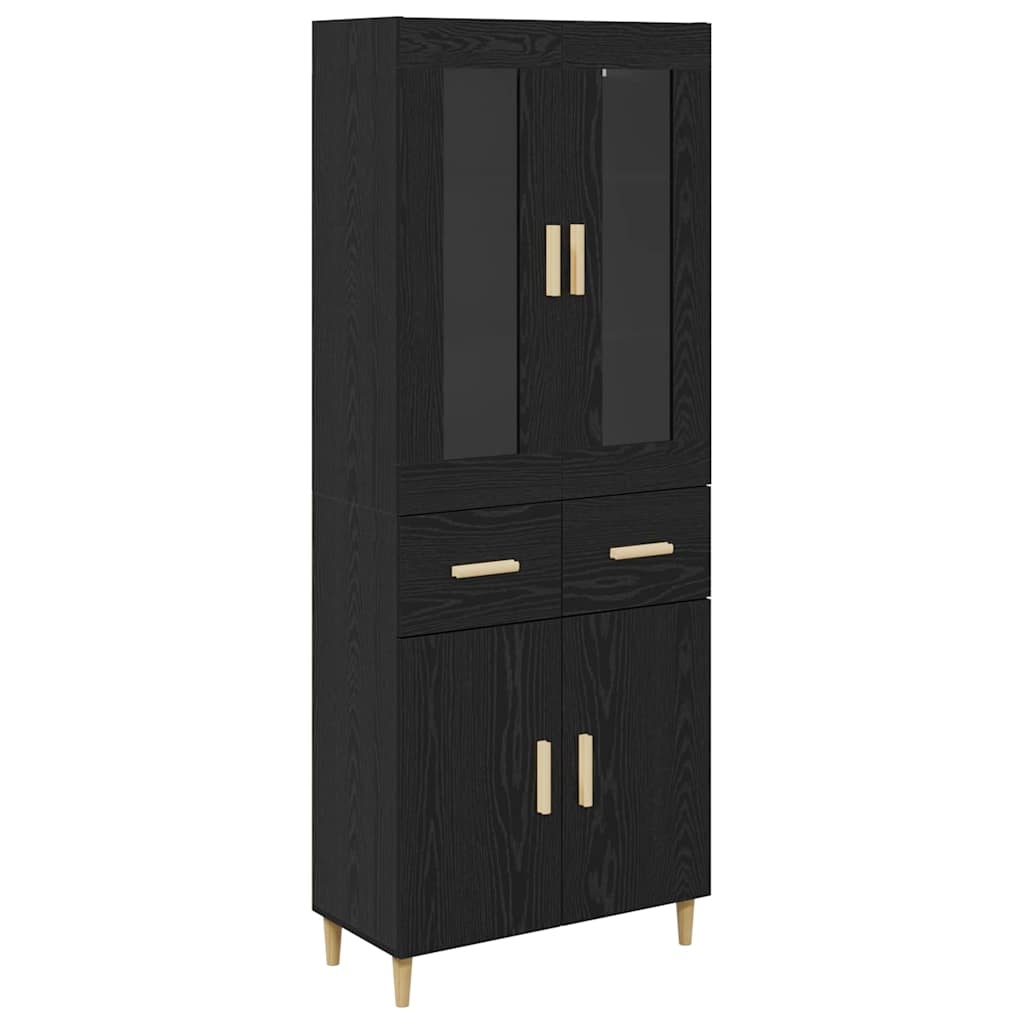
Korkea kaappi laatikon kanssa 2 pcs Musta tammi. Tekninen puu
Moderni highboard on hieno lisä mihin tahansa asuintilaan, yhdistäen eleganssia ja runsaasti säilytysratkaisuja. Sen muotoilu, jota leimaa selkeä linjakkuus ja toimivuus, sopii hyvin nykyaikaiseen kotiin. Tämä huonekalu ei vain paranna huoneen visuaalista vetovoimaa vaan tarjoaa myös käytännöllisen ratkaisun esineiden säilyttämiseen ja esittelyyn. Kiiltävä pinta tuo esiin hienostuneisuuden ja viehättävyyden. Materiaalit: Kestävä tekninen puu ja lasipaneelit takaavat pitkän käyttöiän ja tyylikkään ilmeen. Komponentit: Levy, sisäänrakennetut hyllyt ja ovet tuovat lisää järjestystä, suojaten kirjoja ja koristeita näkyviltä. Suunnitteluominaisuudet: Modernin tyylin yksinkertaisuus ja toiminnallisuus näkyvät selkeissä linjoissa, jotka sopivat nykyaikaiseen olohuoneeseen. Suositellut käyttötarkoitukset: Erinomainen olohuoneeseen sivupöytänä tai näyttelykappaleena, se soveltuu muun muassa astioiden ja keräilyesineiden säilyttämiseen. Hoito ja ylläpito: Yksinkertainen puhdistus pehmeällä liinalla auttaa säilyttämään kiiltävän pinnan – seinäkiinnitys säästää myös tilaa. Väri: Musta tammi. Materiaali: Tekninen puu Yleiset mitat: 69,5 x 34 x 90 cm (P x L x K) With drawer 4 ovien kanssa Kokoonpano vaaditaan: Kyllä Toimitus-: 1 x Sivupöytä: 69 5 x 34 x 89 cm (P x L x K) 1 x Ylälaita Highboardille: 69 5 x 34 x 90 cm (P x L x K)
Brand: Vuodevaatteet
Category: Furniture > Cabinets & Storage > China Cabinets & Hutches > Buffets with Hutch